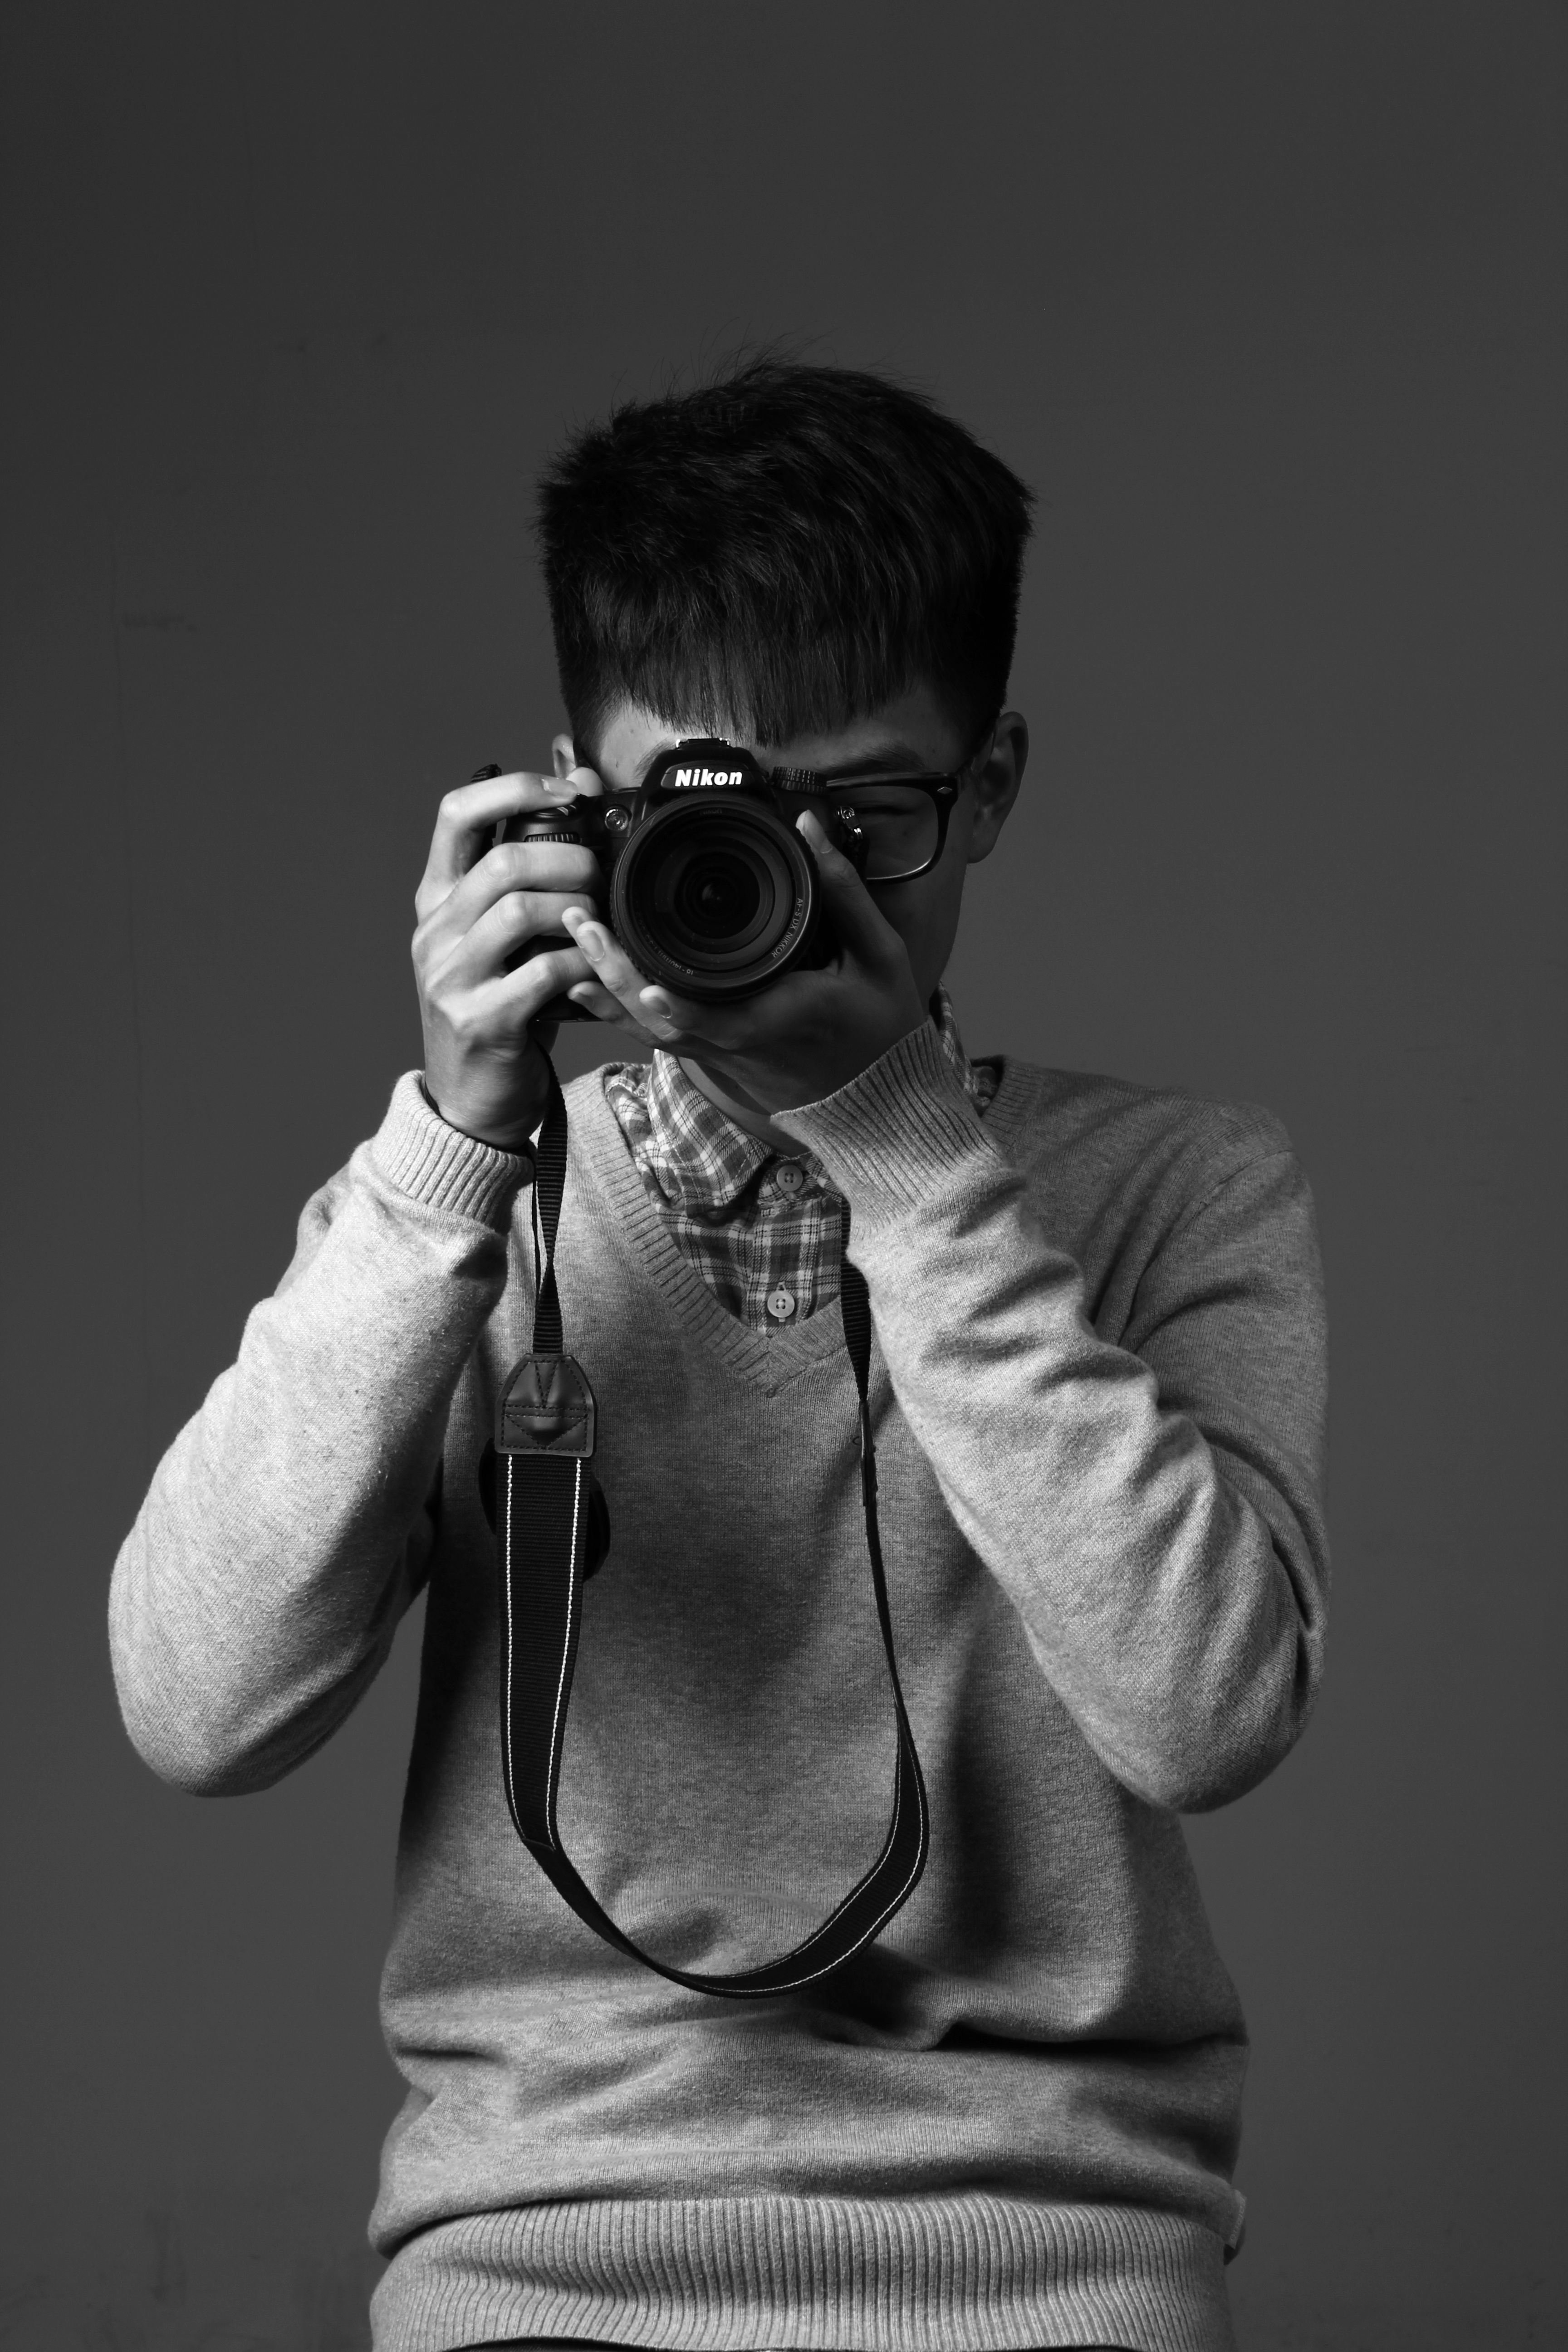
hand, man, black and white, white, photography, photographer, portrait, black, monochrome, cool, sunglasses, glasses, photograph, eyewear, character, emotion, photo shoot, university student, sense, monochrome photography, vision care